Keith Edmier

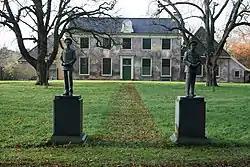
Bronze statues of "Emil Dobbelstein and Henry J. Drope, 1944", in front of the estate Groot Bentveld, Zandvoort, the Netherlands, 2011

Edmier has produced many publications including "Keith Edmier 1991-2007", an in-depth look at Edmier's work published in conjunction with the exhibition at CCS Bard including essays by Tom Eccles, Douglas Fogle, and Caoimhin Mac Giolla Leith; "Regeneratrix" published on the occasion of the exhibition Regeneratrix, at Petzel, New York, May 9 - June 20, 2015; "Keith Edmier and Farrah Fawcett: Recasting Pygmalion", which chronicles the period in August 2000, after Edmier extended a formal invitation to the actress to join him in making a work of art, Edmier and Fawcett began what would become a two-year collaboration which produced several sculptures (including two large-scale nude sculptures of each other) and numerous photographs and drawings; and "Keith Edmier: Emil Dobbelstein and Henry J. Drope, 1944" commissioned by Public Art Fund, New York in 2002 as part of the Whitney Museum’s 2002 Biennial Exhibition.